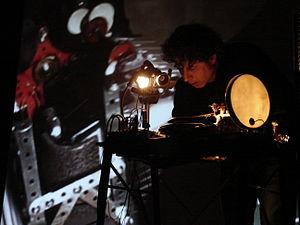
Pierre Bastien, né en 1953 à Paris, est un musicien expérimental, compositeur et fabricant d'instruments de musique français.